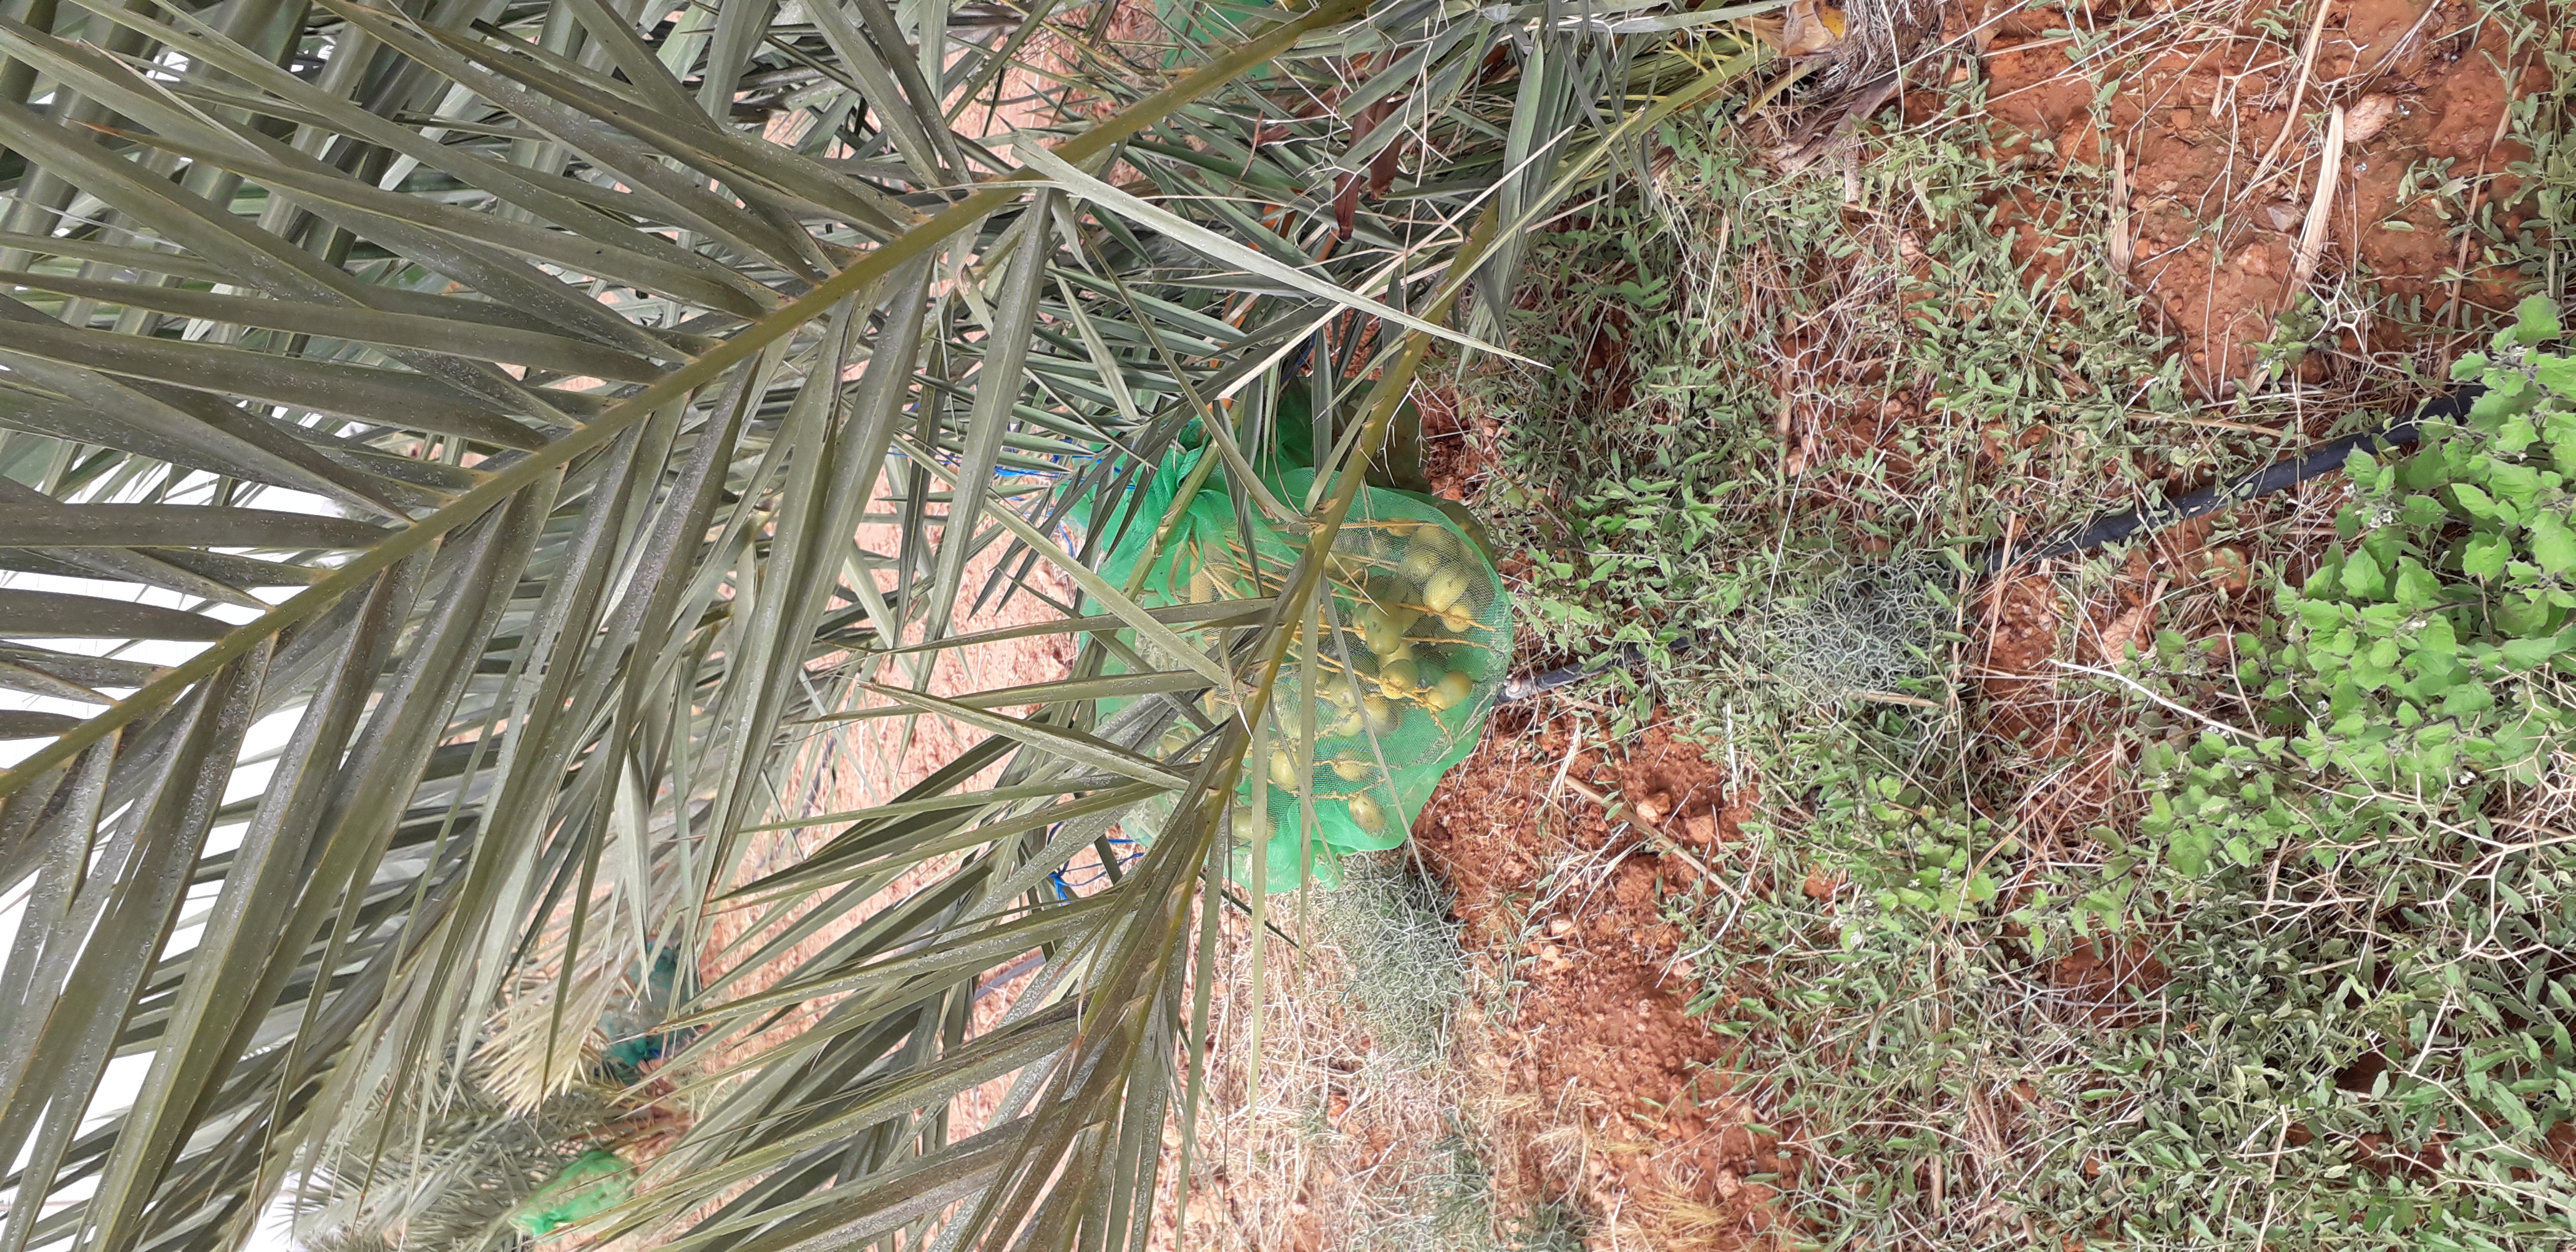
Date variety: Boufagous